Maud Ballington Booth

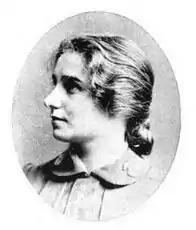
Maud Ballington Booth

In 1896, Ballington and Maud left the Salvation Army after a dispute with General Booth, to co-found the Volunteers of America. Maud was also known for working to improve the conditions of prisons in the late 19th and early 20th centuries. She later toured on the Chautauqua circuit, moving audiences with her vivid account of life in prisons and calls for reform. Among the other causes she embraced was the legalization of euthanasia.